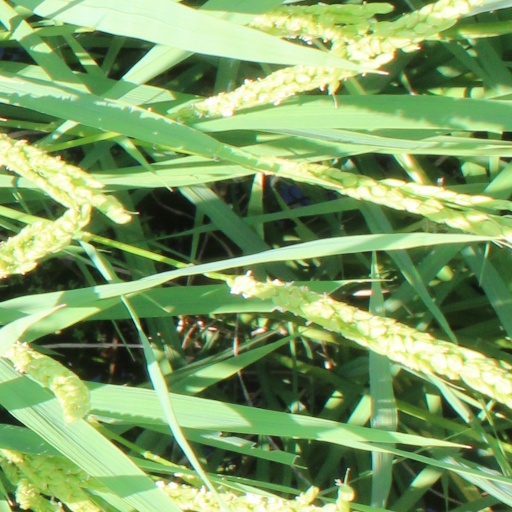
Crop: rice